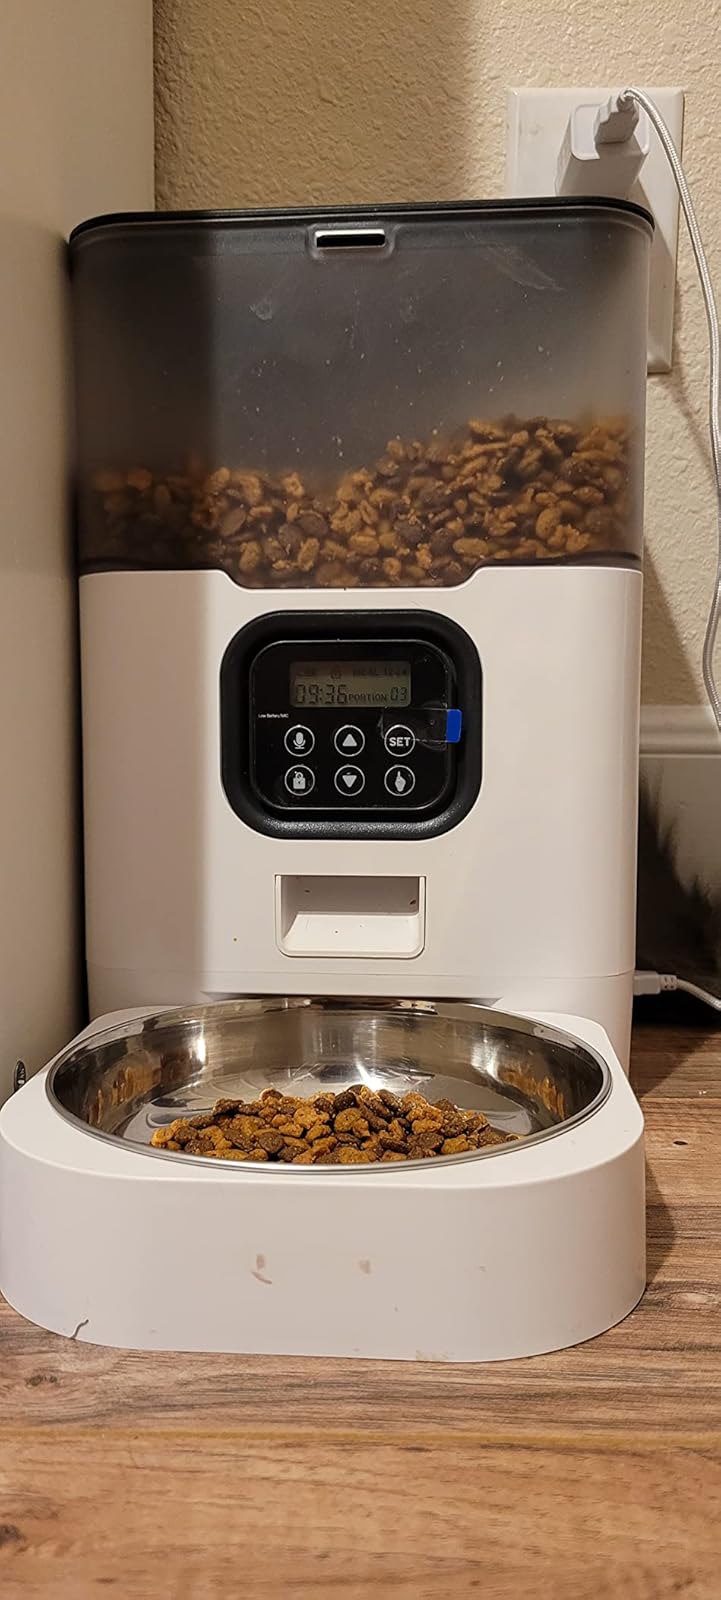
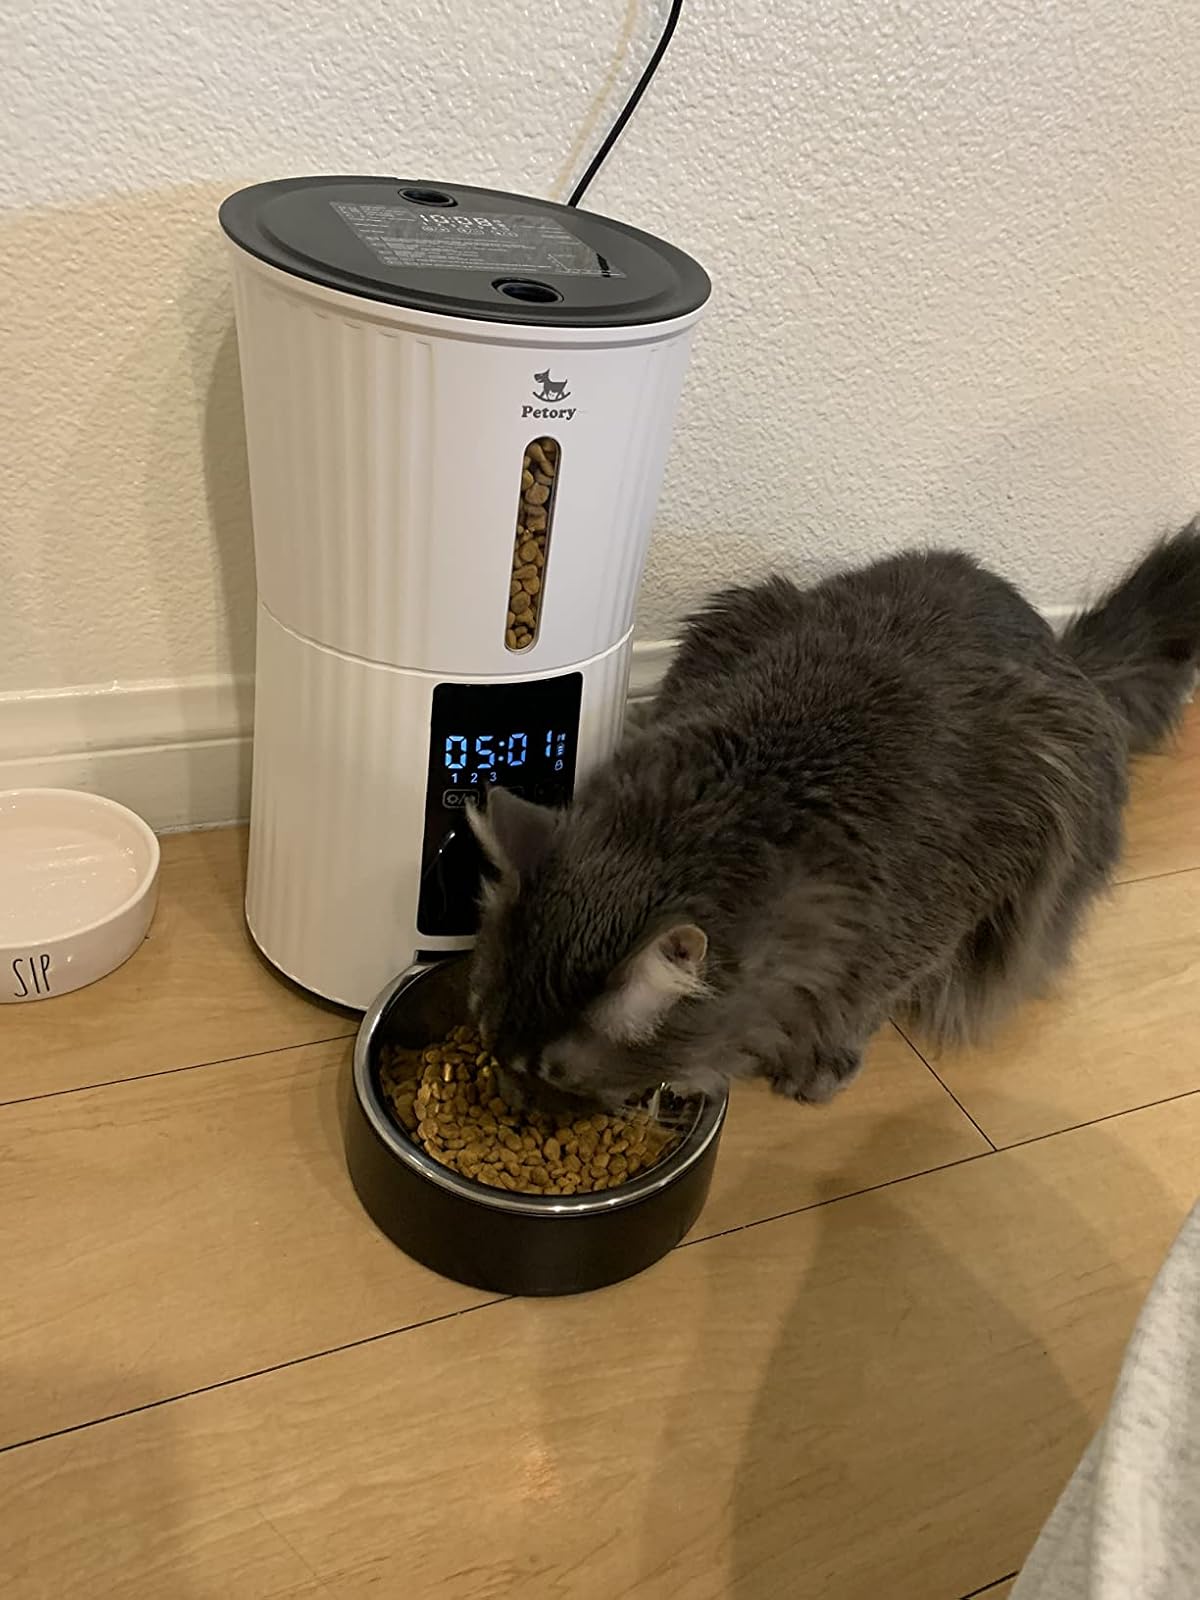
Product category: items_feeder
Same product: no